Danil Karpov

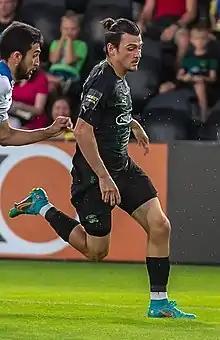
Karpov with FC Krasnodar-2 in 2022

Danil Aleksandrovich Karpov (born 28 June 1999) is a Russian football player.